Enshi Grand Canyon

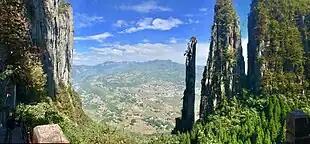
Enshi Grand Canyon in September 2016

Enshi Grand Canyon is a natural scenic spot in Enshi, Hubei, China. It is located in the Qing River Basin, adjacent to the world's deepest sinkhole Xiaozhai Tiankeng. The total length of the canyon is about 35 kilometers, and almost all kinds of forms of karst landforms can be found, including cliffs, peak pillars, sinkholes, solutional caves, natural arches, subterranean rivers, hanging valleys, etc., constituting a rare three-dimensional karst landform. The Enshi Grand Canyon is under the management of the Enshi Grand Canyon Scenic Area Management Office, Enshi Mufu Office.